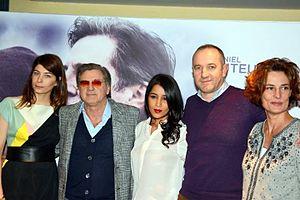
Avant-première du film ""Avant l'hiver""
Avant l'hiver est un film français écrit et réalisé par Philippe Claudel, dont c'est le troisième long métrage, sorti le 27 novembre 2013.